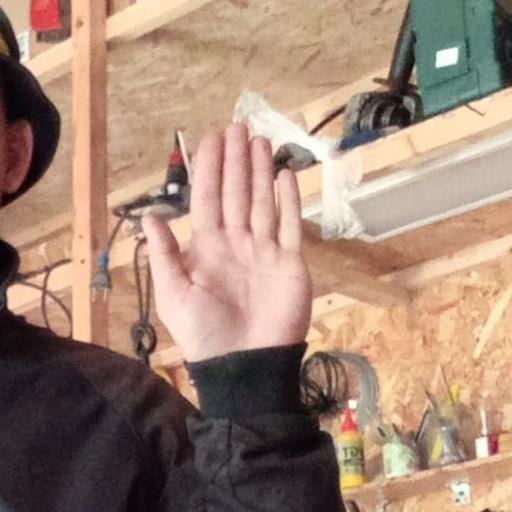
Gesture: stop